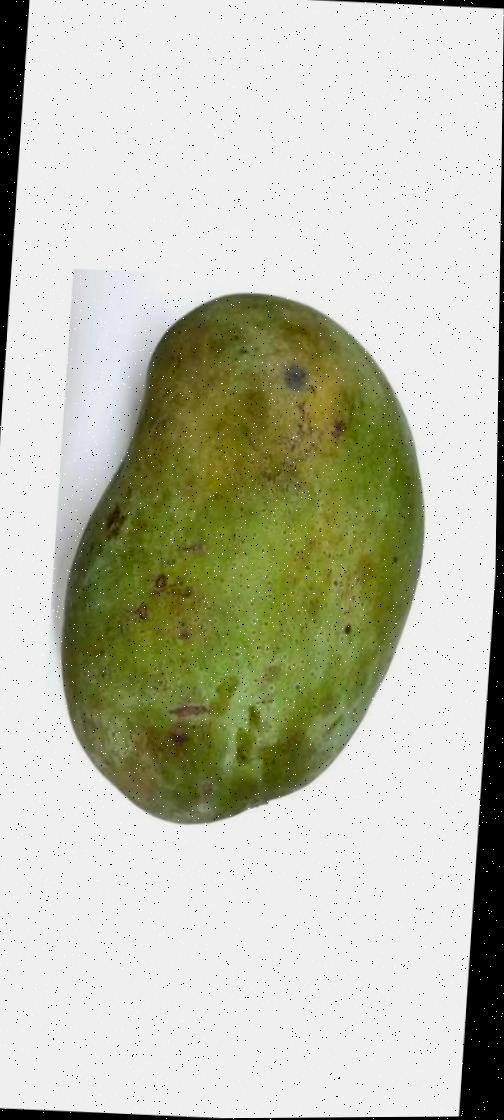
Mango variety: Fazli Classic